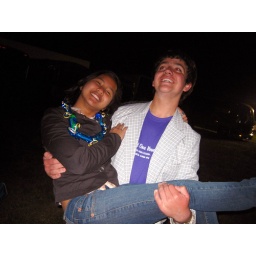
adis is by far the best person at picking up others. he turns really red though.